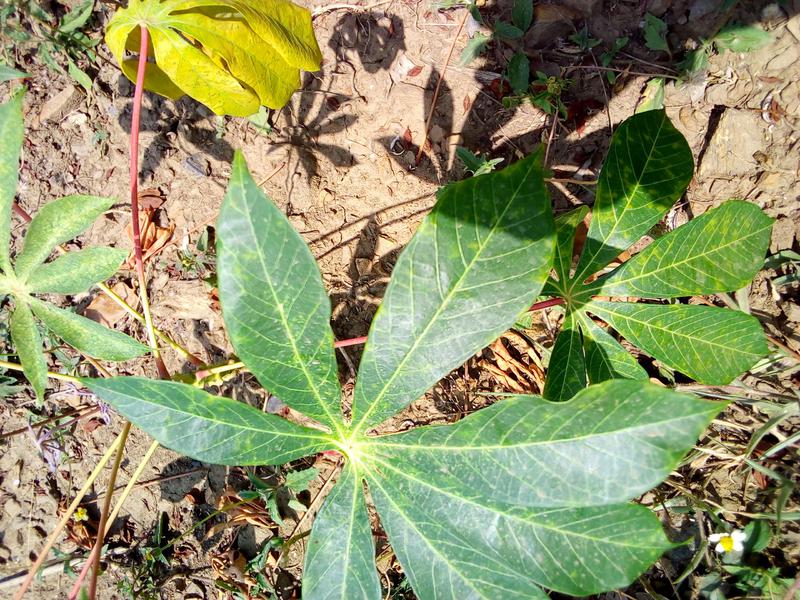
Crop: cassava
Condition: brown_streak_disease